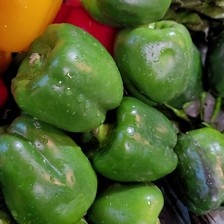
Label: capsicum